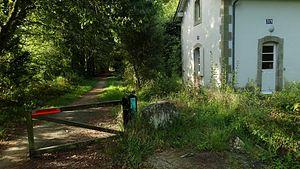
Ancienne maison de garde-barrière (numéro 519) au début de la voie verte de Guengat à Douarnenez, Bretagne, France
Guengat [gwɛngat] est une commune du département du Finistère, dans la région Bretagne, en France.